Imperial Quarter of Metz

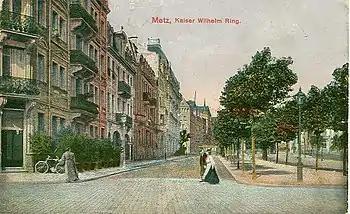
"", old postcard mailed on 11 February 1917, showing the broad, tree-lined "ring" avenues along the path of the old city walls.

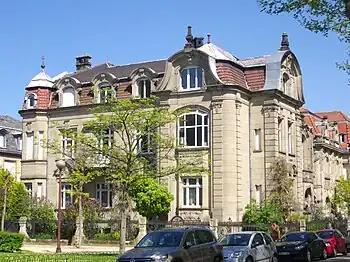
The Baroque-revival Villa Bleyler (1904–06).

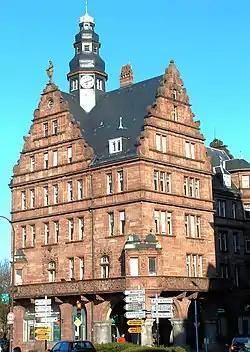
The Hôtel des Arts & Métiers (Hall of Arts & Crafts) housed the Chamber of Commerce when Metz was German territory before 1919. It is distinguished by its Flemish-Renaissance-revival architecture.

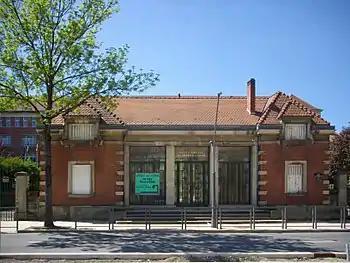
Entrance off of the Place du Roi-George to the Lycée and Collège Georges-de-la-Tour.

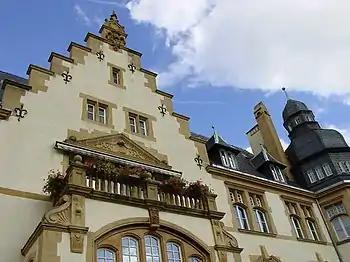
The façade and roofline of the Governor's Palace.

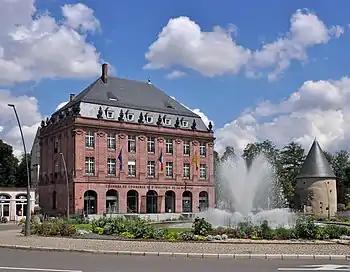
Chamber of Commerce and Industry of Moselle and the Tour Camoufle.

Constructed in the wake of the demolition of the old city walls in 1902, the urban Ring of Metz begins at the Boulevard Paixhans/Boulevard du Pontiffroy, to the north of the historic city center, and enters the Imperial Quarter via the Avenue Jean XXIII and the Place Mazelle. Its southern side is dominated by the rail yards approaching the main railway station. Nearby here are situated: